Kula Deivam (1956 film)

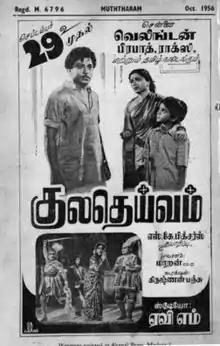
Theatrical release poster

Kula Deivam is a 1956 Indian Tamil-language drama film directed by Krishnan–Panju and written by Murasoli Maran. It is a remake of the 1954 Bengali film "Bhanga Gora". The film stars S. V. Sahasranamam, S. S. Rajendran and Pandari Bai, while Rajagopal, Chandrababu, S. A. Ashokan and Vijayakumari play supporting roles. The film's soundtrack and background score were composed by R. Sudarsanam. Maruthi Rao and Panju (under the alias S. Panjabi) handled cinematography and editing respectively.